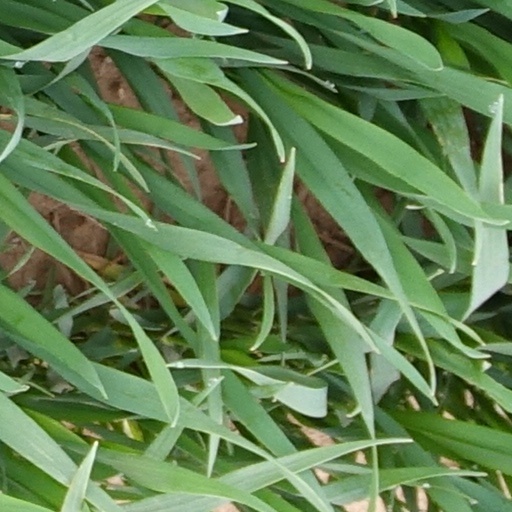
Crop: wheat